Grigory Karelin

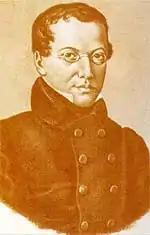

Grigory Silych Karelin (January 1801 – 17 December 1872) was a Russian explorer and naturalist who travelled around Siberia and central Asia. Many species of plants have been described from specimens that he collected and some named in his honour.